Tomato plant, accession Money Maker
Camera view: bottom (45 deg); turntable rotation: 150 degrees
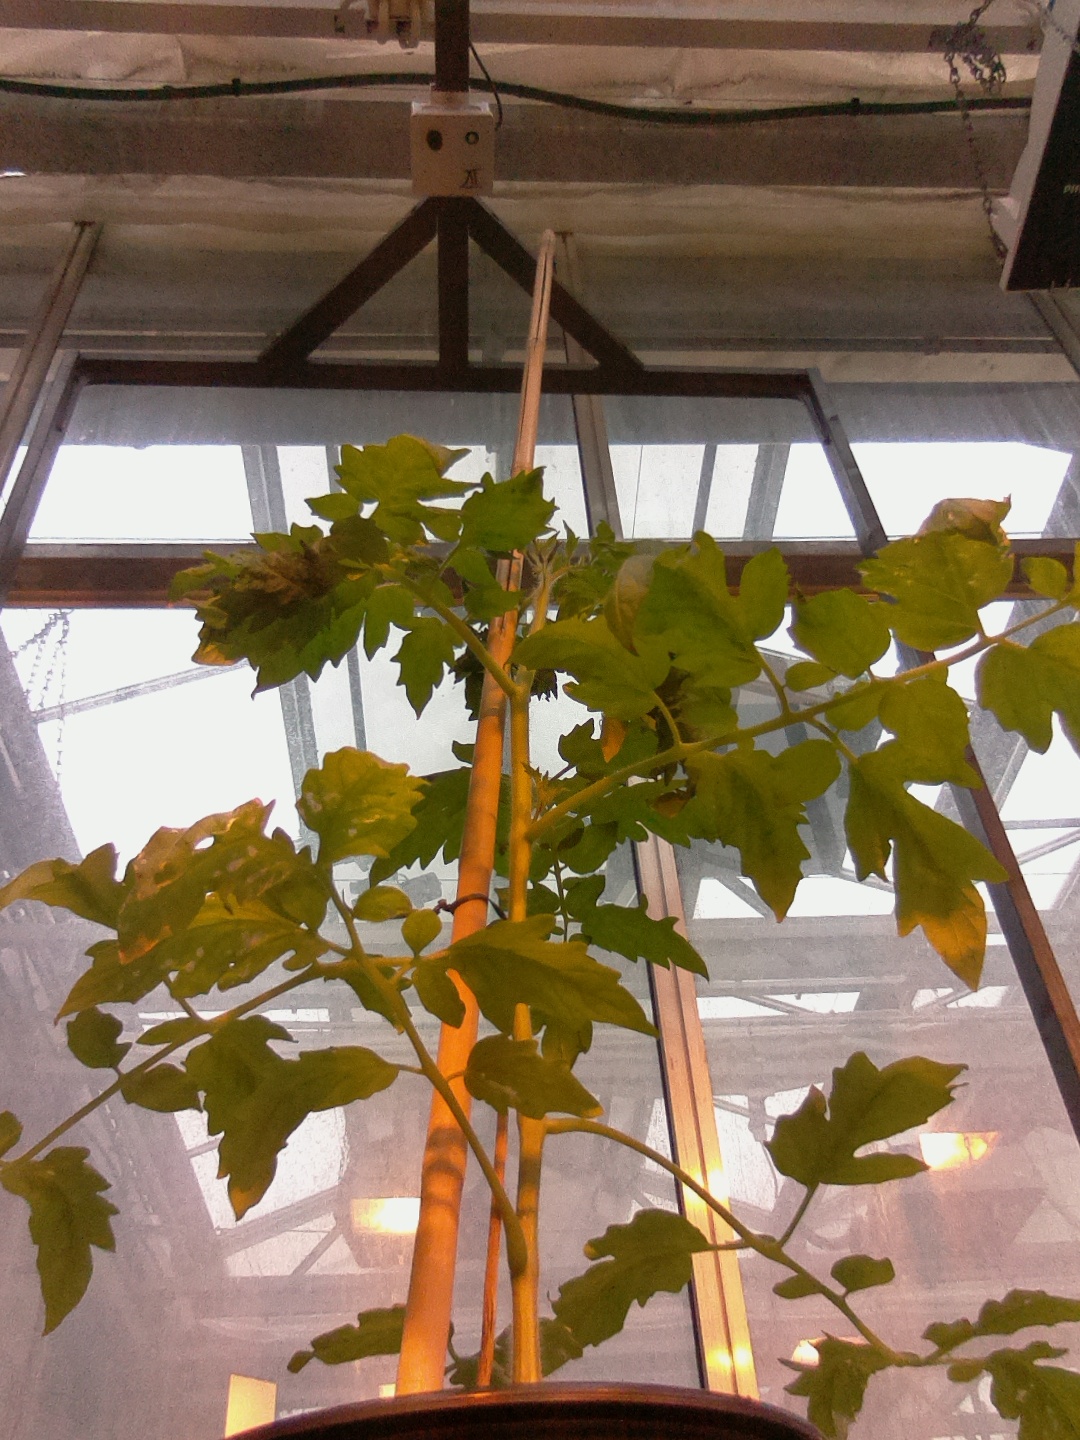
BBCH growth stage 15: 10 of true leaves visible